Kriemhildenstuhl

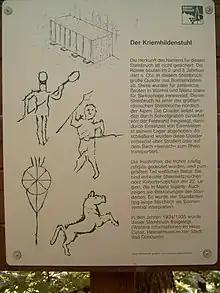
Information board at the quarry with diagrams and drawings

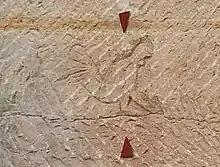
Field badge of the 22nd Legion

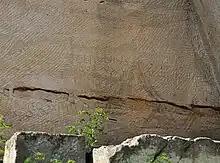
Inscription of 3 legionnaires

In the semi-circular quarry, whitish quartzitic sandstone of the Karlstal beds of the Middle Bunter was extracted. Because quarrying was carried out near the plateau, the rock was presumably only covered by a thin layer of earth.